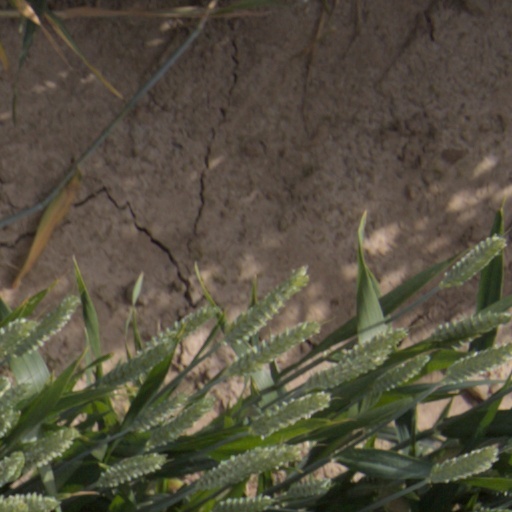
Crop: wheat